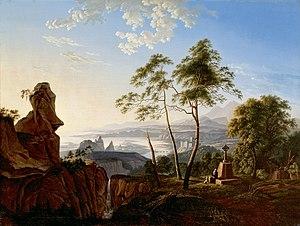
Le Moine au bord de la mer est un tableau du peintre allemand Caspar David Friedrich, réalisé vers 1808-1810 et exposé à la Alte Nationalgalerie de Berlin.